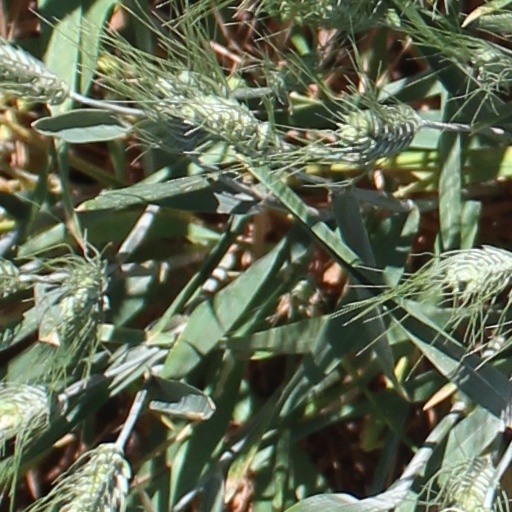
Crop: wheat